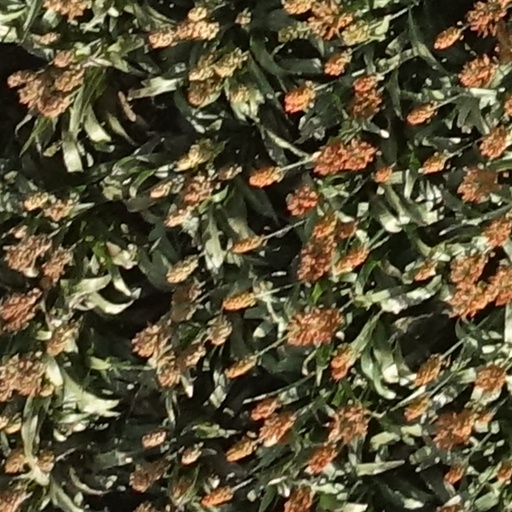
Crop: sorghum